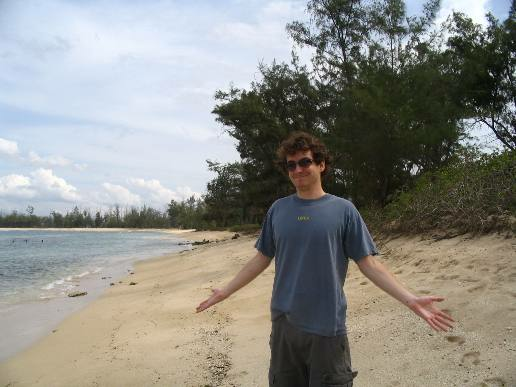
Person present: Yes